Damalas

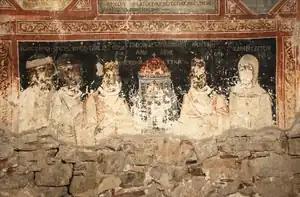
Fresco of the founders, 1665. Symeon Damalas and his family hold up an effigy of the Church. Above the church's dome ""ΔΑΜΑ ΛΑΔΕC"" is written in medieval Greek, translating to "ΔΑΜΑΛΑΔΕΣ", ("DAMALADES", "Damalas", in plural) in modern Greek.

Maria, sister to Andronikos and only daughter of Centurione I, married Pedro de San Superano, leader of the Navarrese Company beginning in 1386.